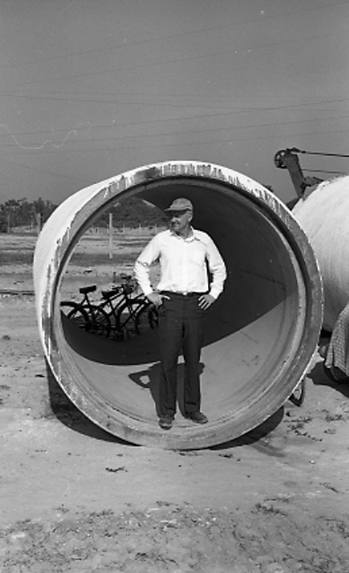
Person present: Yes